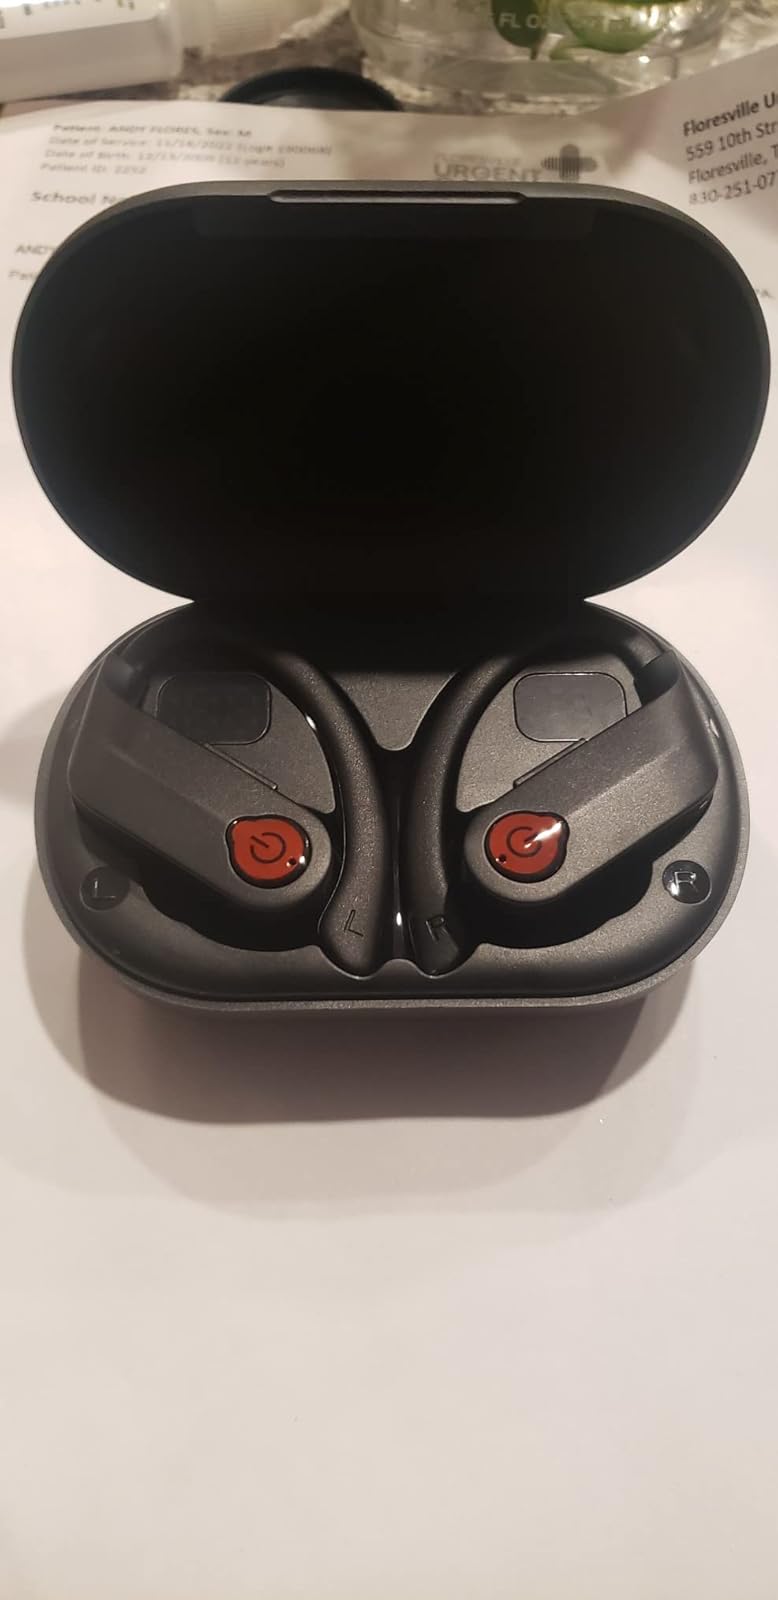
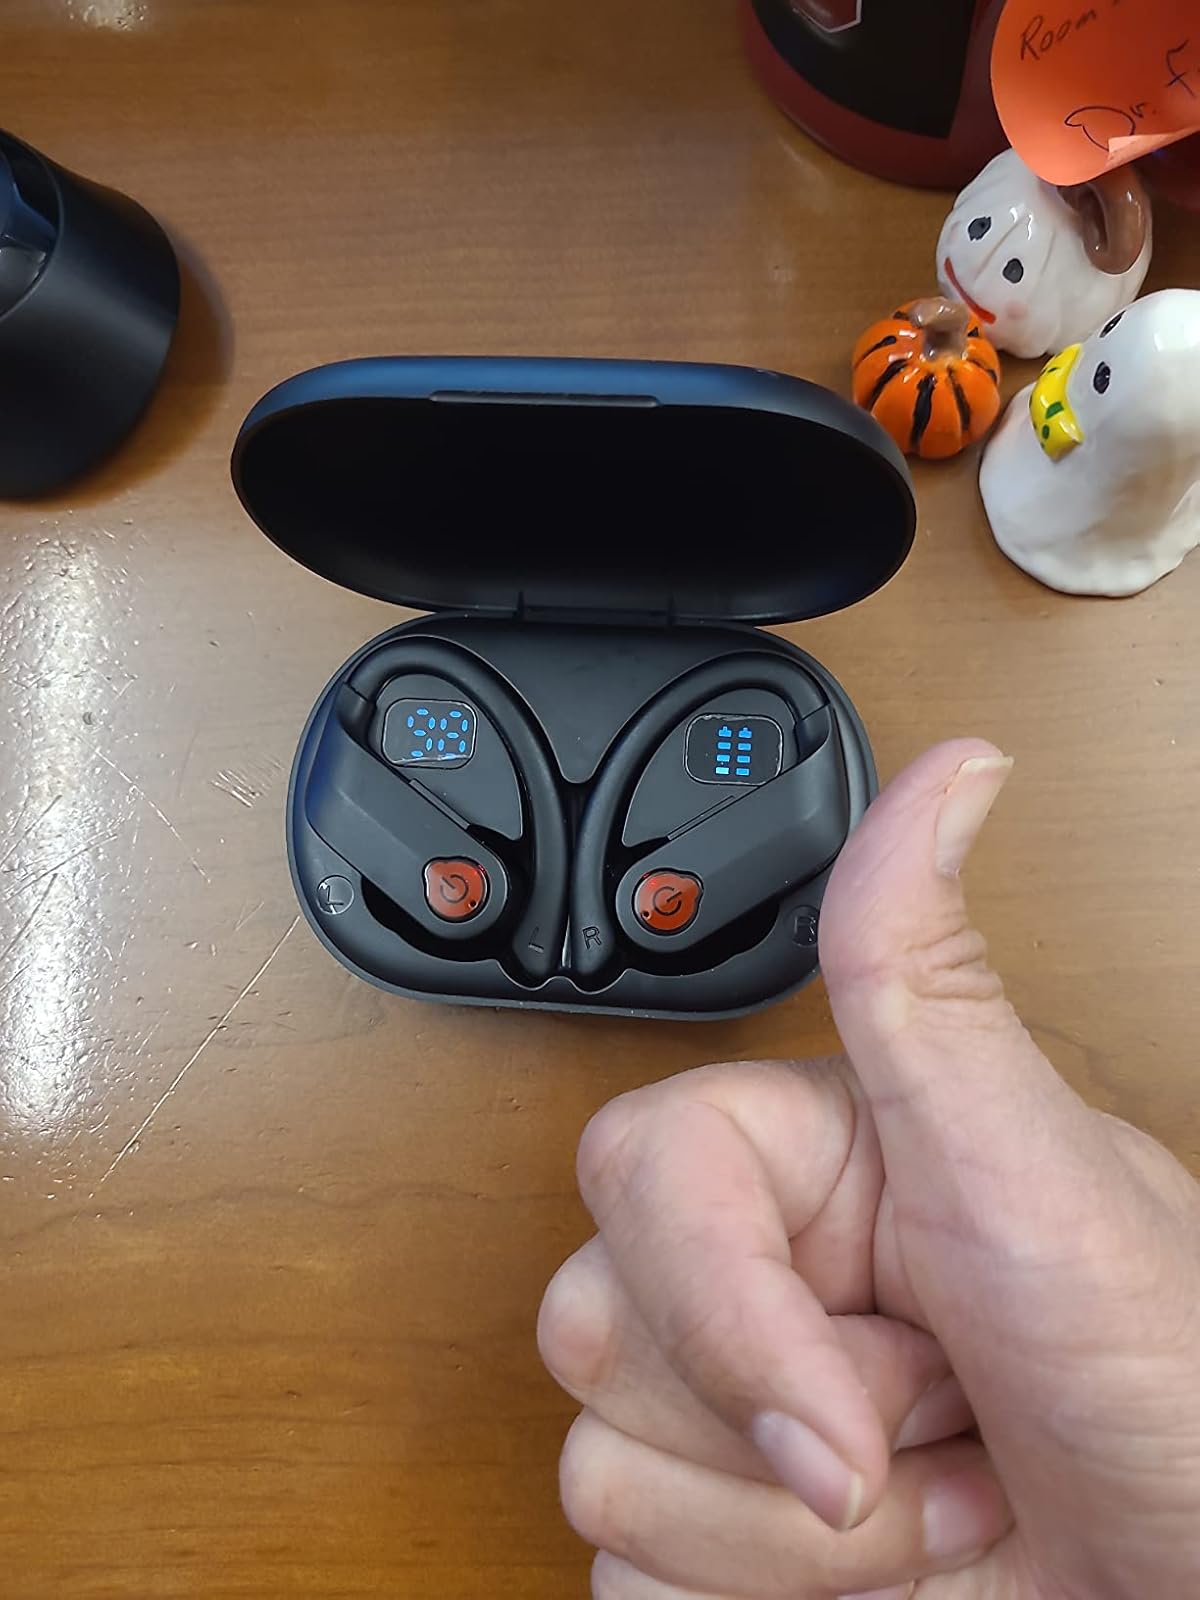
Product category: earbuds
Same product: yes